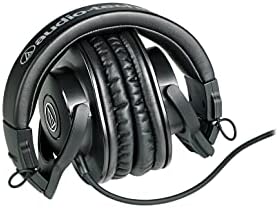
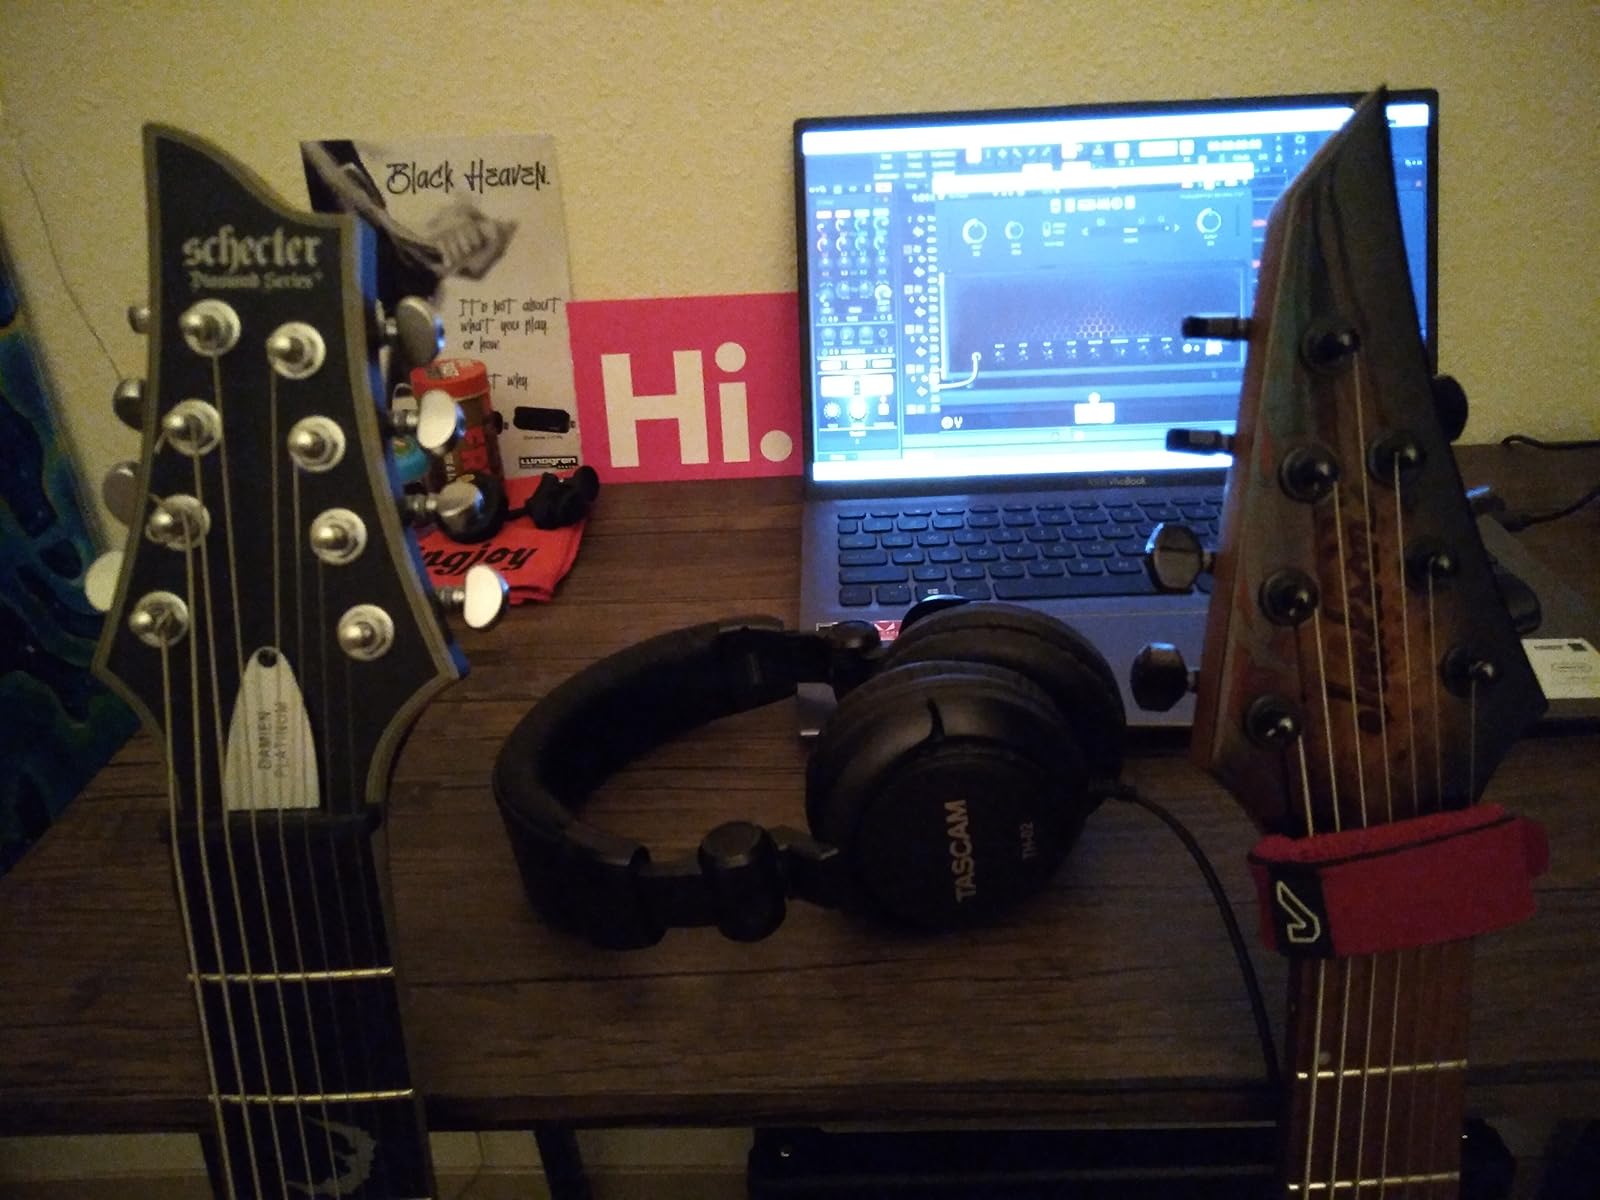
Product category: headphones
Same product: no